Tarmo (1907 icebreaker)

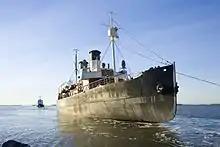
"Tarmo" being towed to Suomenlinna dry dock on 29 November 2016 after having been afloat for 24 years.

It took nearly 20 years until "Tarmo" was finally restored. In the 1970s and 1980s the Finnish Board of Navigation used its limited funding to maintain the ship in floating condition and the Maritime Historical Society of Finland tried to raise restoration funds, but despite the preservation efforts the wooden interior fittings and weather decks deteriorated over the years.